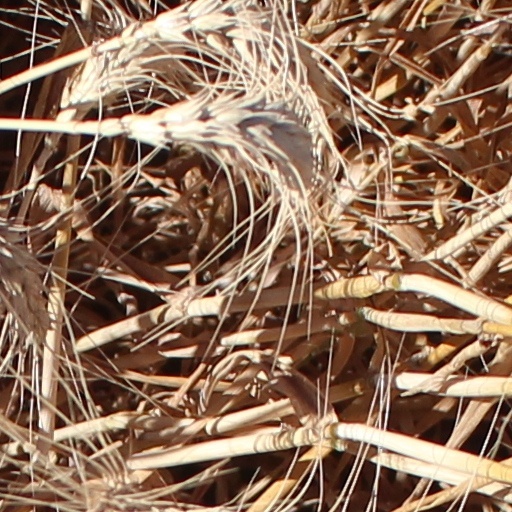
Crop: wheat